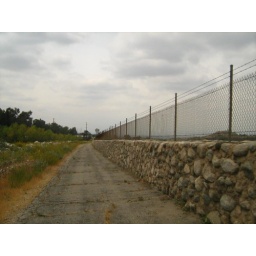
old river wall in Mentone